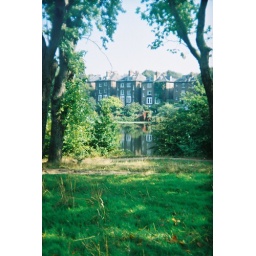
Hamstead Heath houses over lake